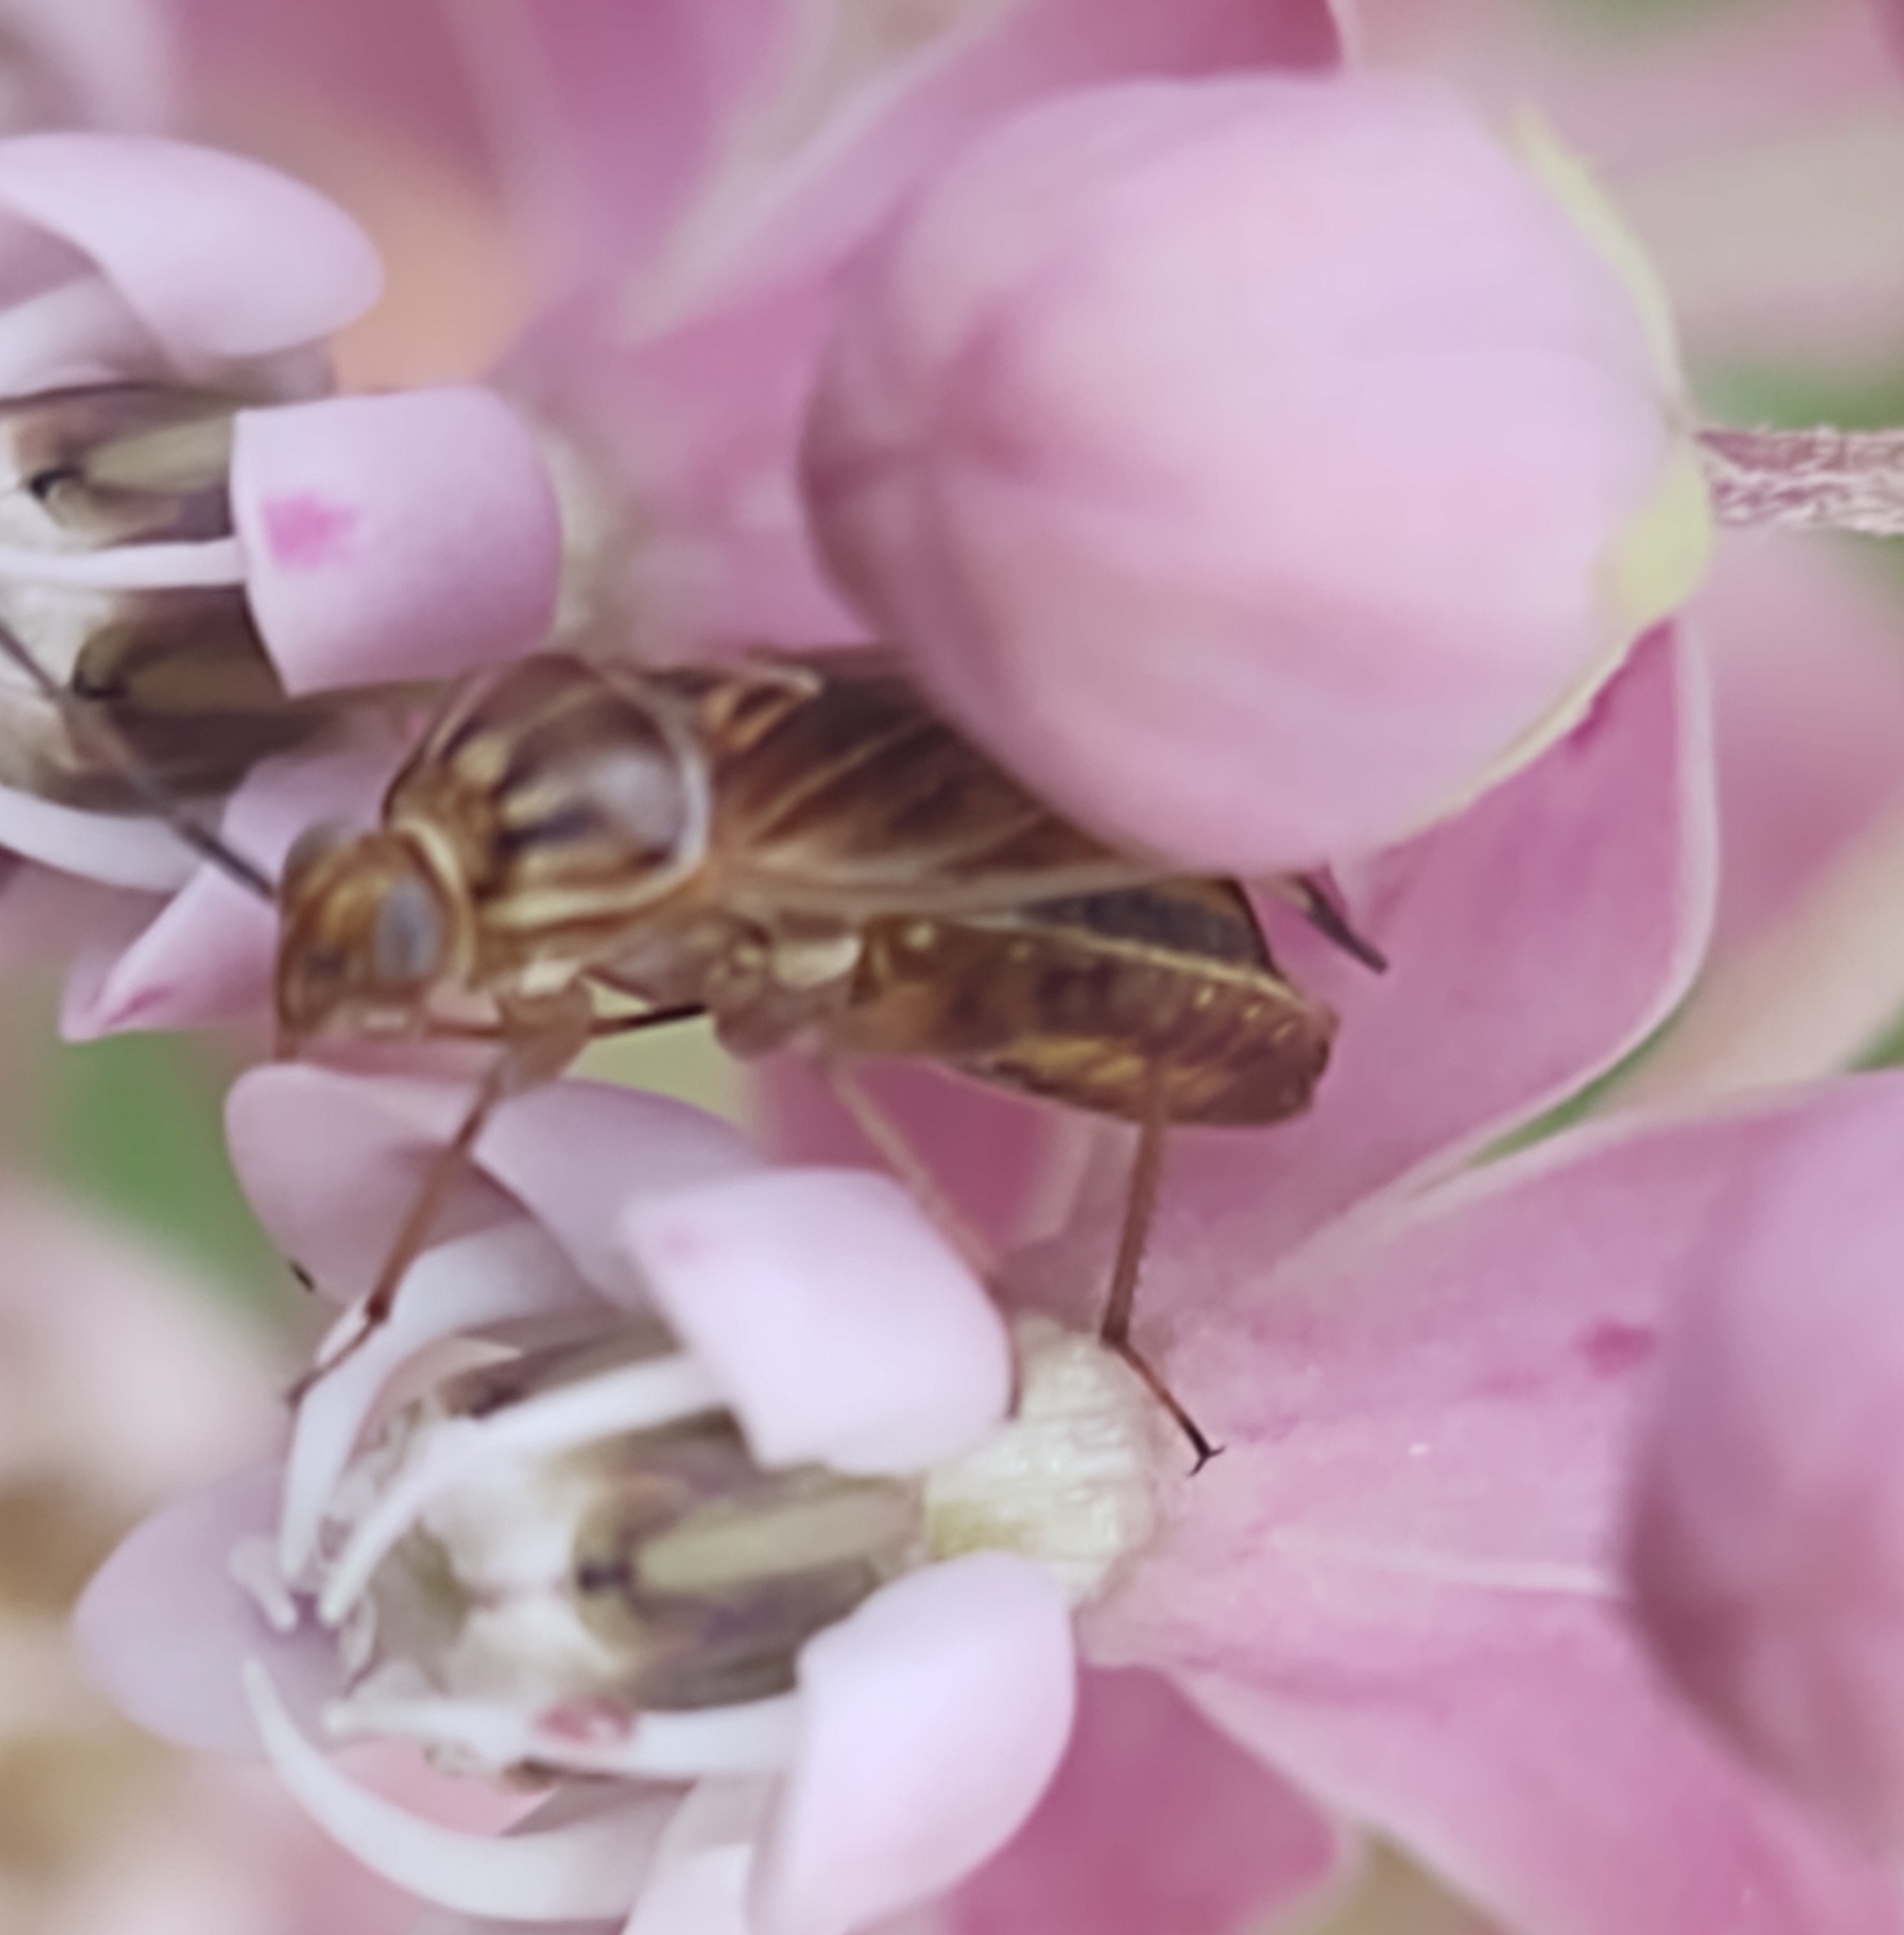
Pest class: lygus_bug